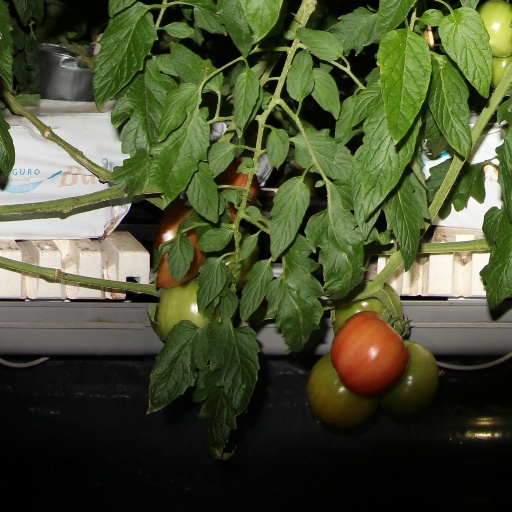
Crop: tomato